Violet Gordon-Woodhouse

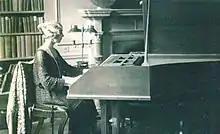
Gordon-Woodhouse, circa 1900

Violet Gordon-Woodhouse (23 April 18729 January 1948) was a British keyboard player. She specialised in the harpsichord and clavichord, and was influential in bringing both instruments back into fashion. She was the first person to record the harpsichord, and the first to broadcast harpsichord music.